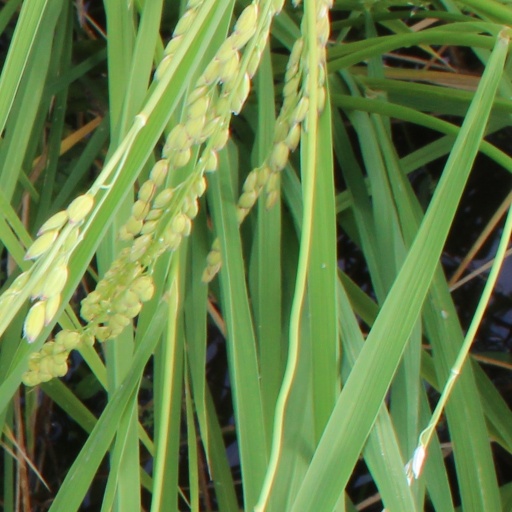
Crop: rice